Life Begins (TV series)

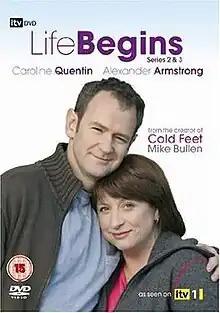

Life Begins is a British television drama first broadcast on ITV between 16 February 2004 and 9 October 2006, starring Caroline Quentin and Alexander Armstrong, Anne Reid and Frank Finlay.